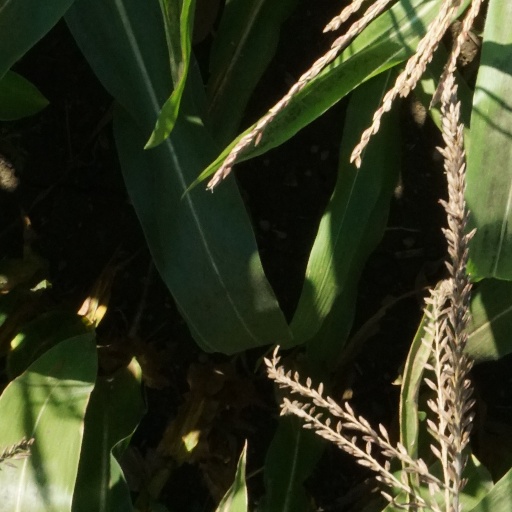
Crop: maize; corn